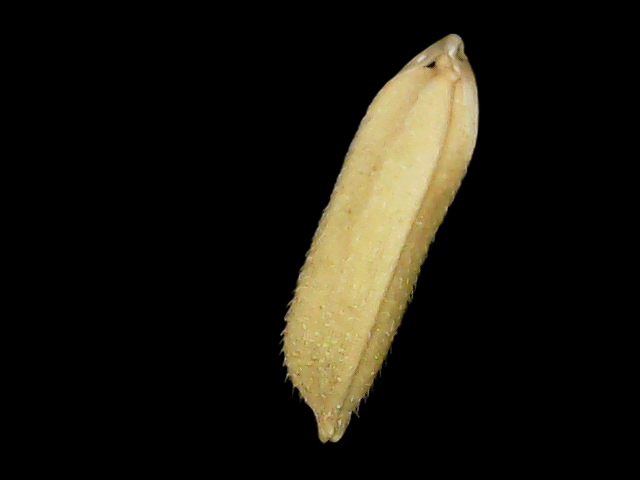
Rice variety: Binadhan26